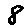
Label: 8